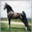
Label: horse